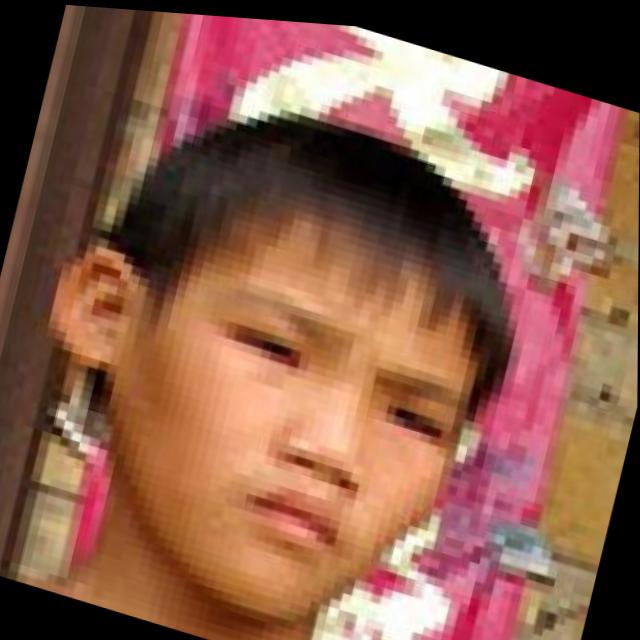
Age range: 13-20